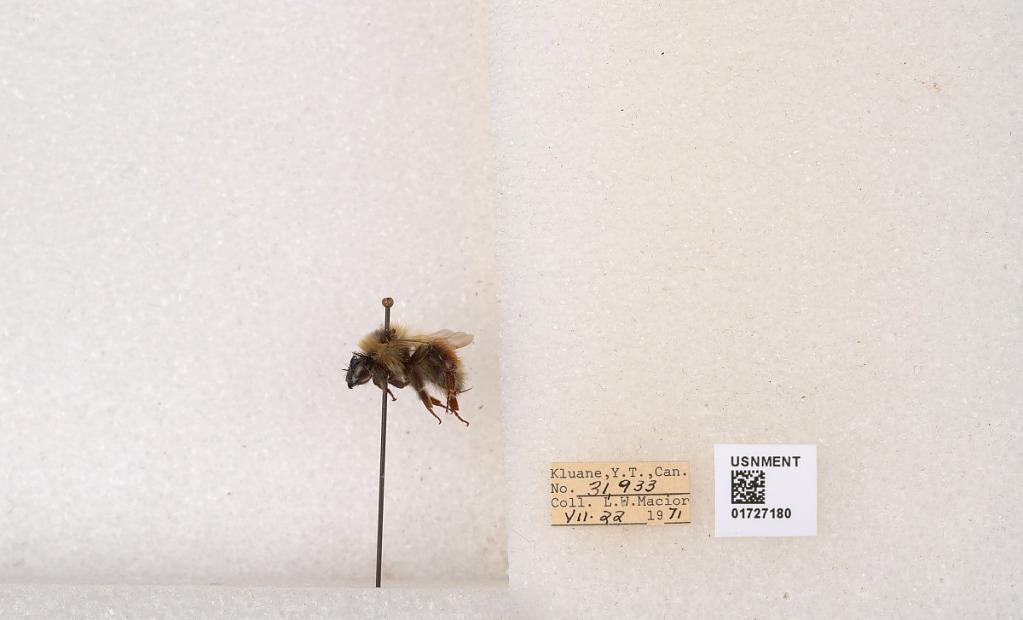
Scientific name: Bombus (Pyrobombus) sylvicola Kirby
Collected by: L. Macior
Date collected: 1971-7-22
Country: Canada
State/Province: Yukon Territory
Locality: Kluane National Park and Reserve
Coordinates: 60.7493, -139.504